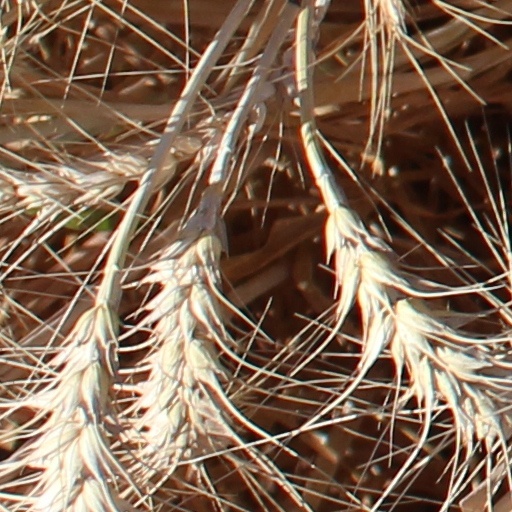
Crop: wheat